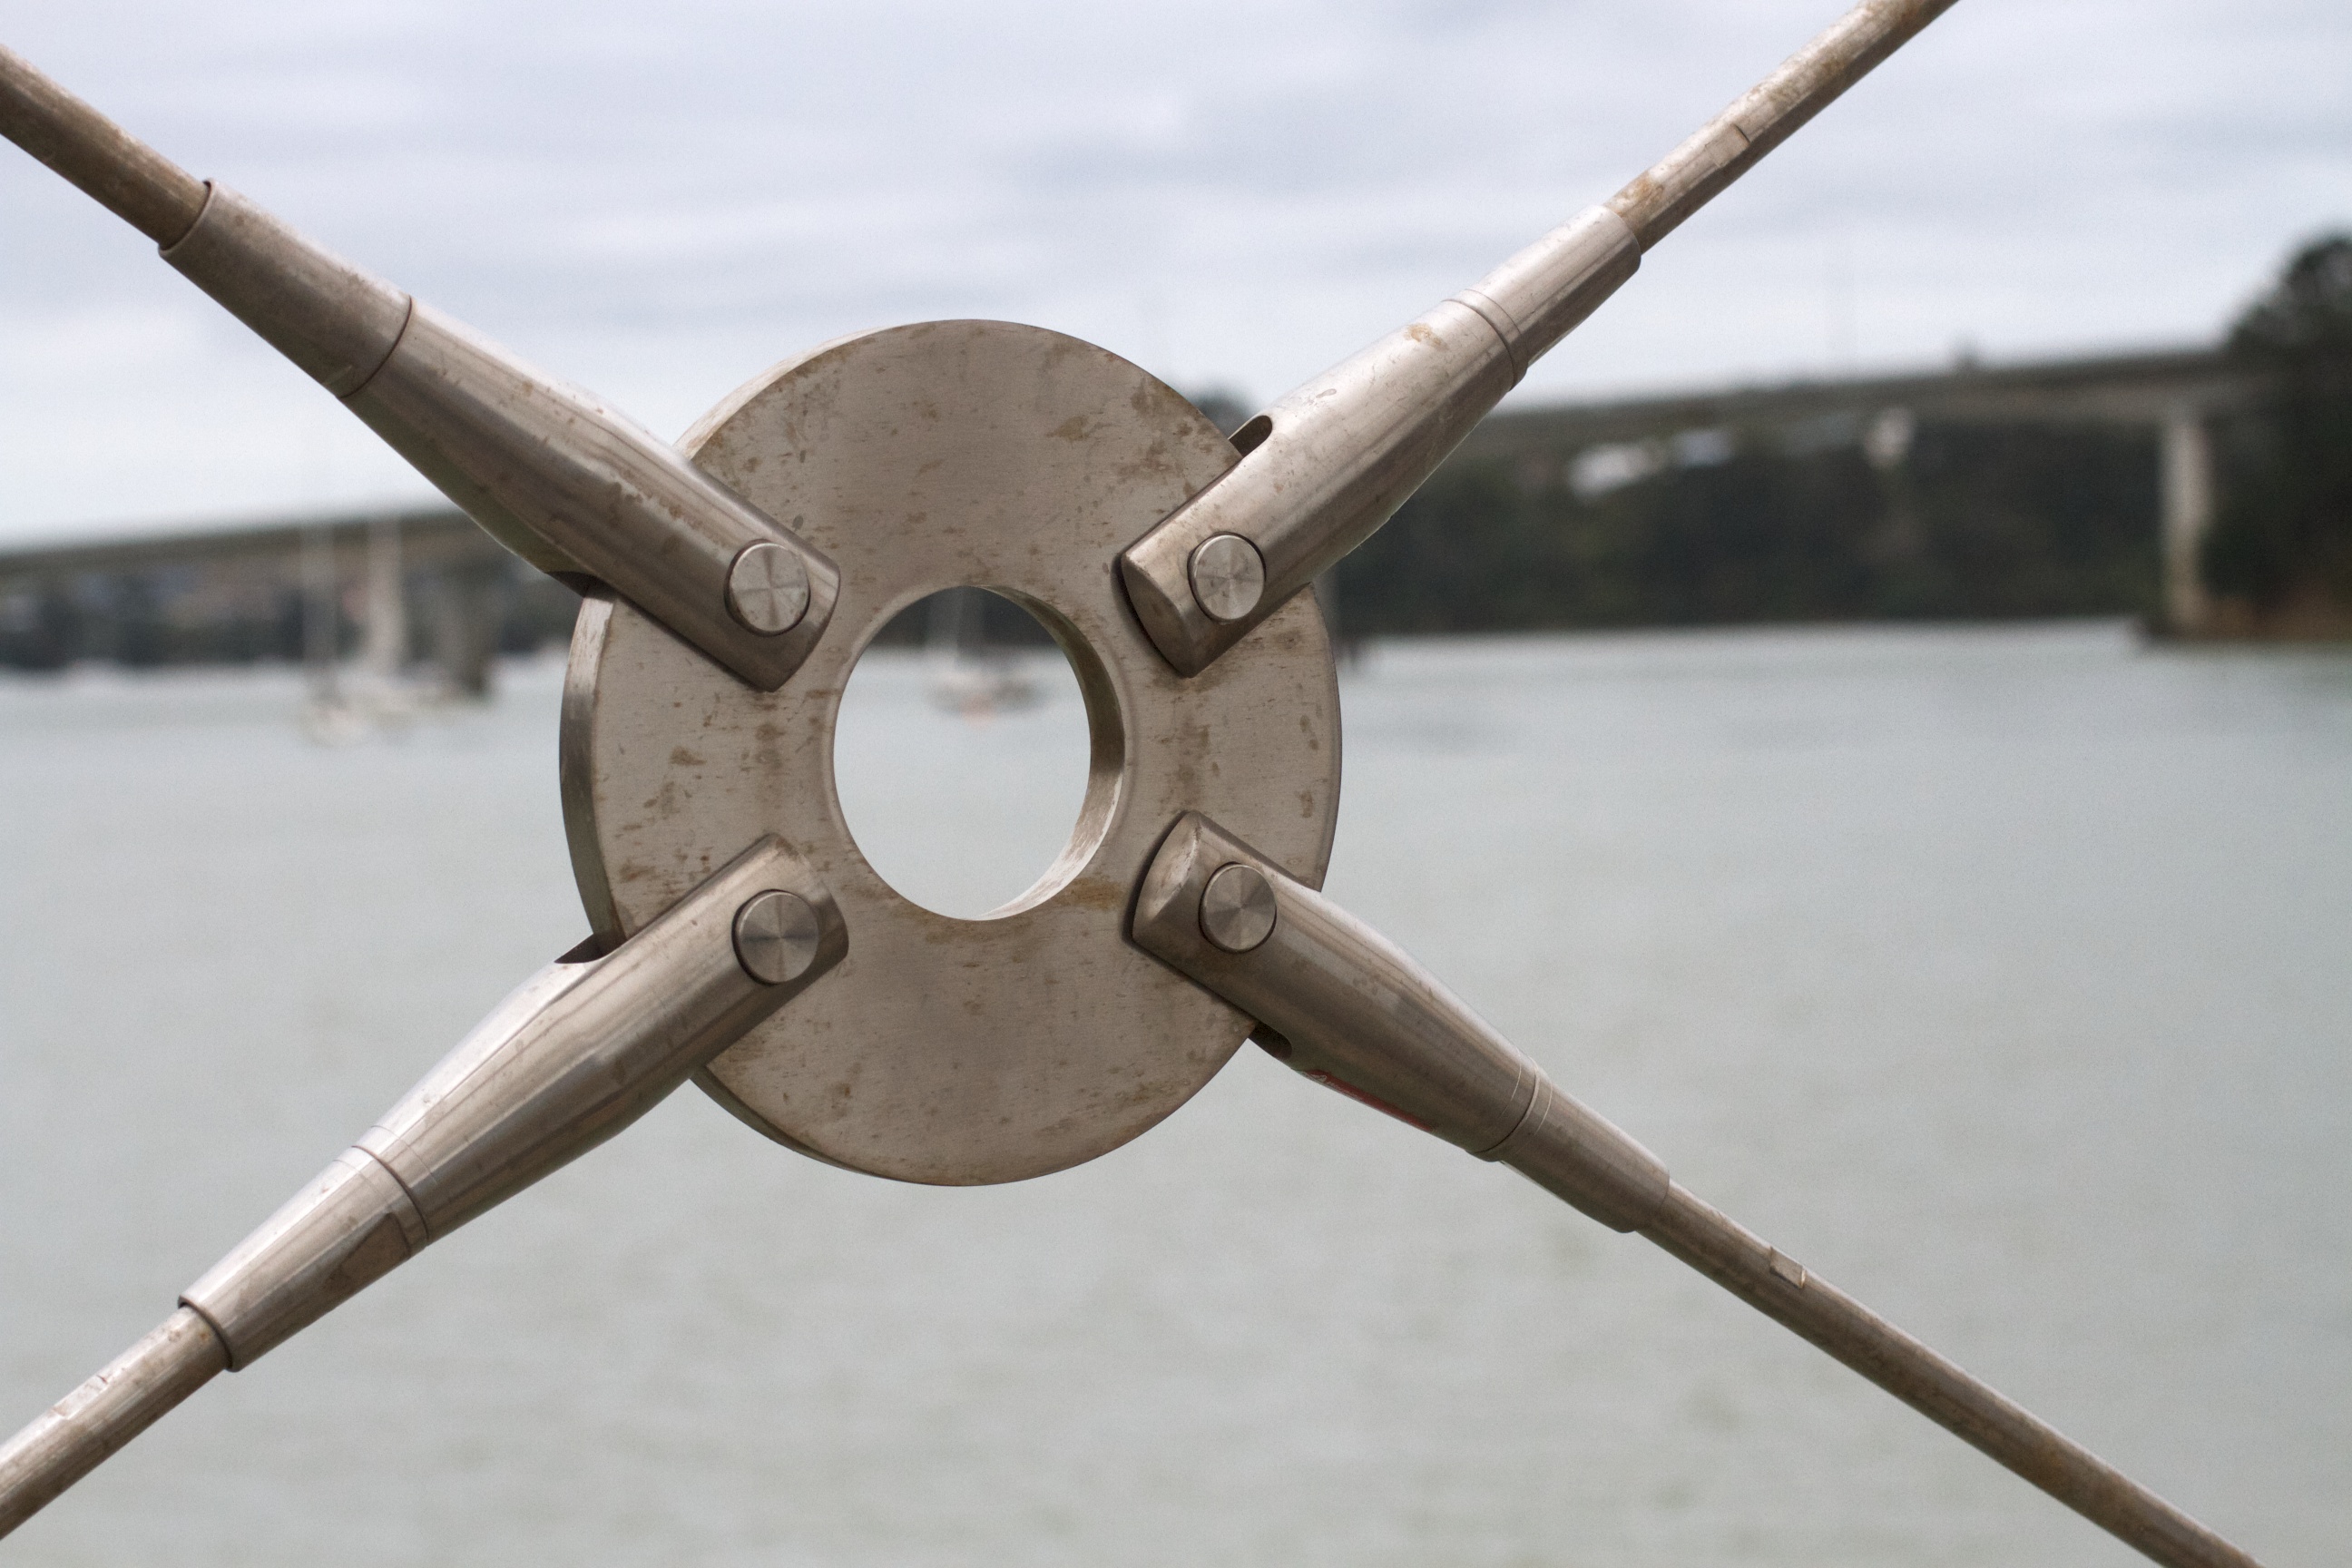
wing, wheel, airplane, mast, machine, weapon, propeller, aircraft engine